George Venables-Vernon, 2nd Baron Vernon

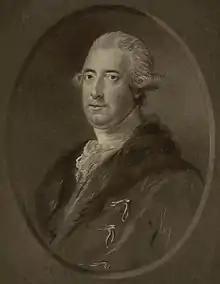
George Venables-Vernon

George Venables-Vernon, 2nd Baron Vernon (9 May 1735 – 18 June 1813), was the 2nd Baron Vernon of Kinderton. He acceded to the title in 1780 after the death of his father George Venables-Vernon, first Baron Vernon of Kinderton.